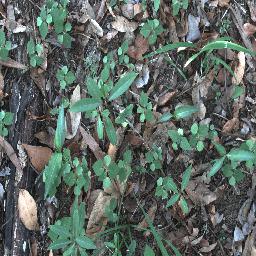
Label: rubber_vine